University of Georgia

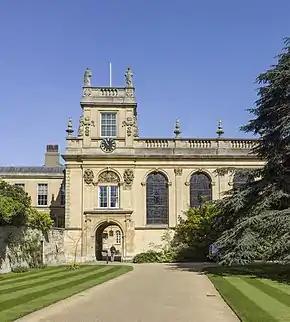
UGA students reside in Trinity College while at Oxford University

The State Botanical Garden of Georgia is a 313-acre preserve set aside by the University of Georgia in 1968 for the study and enjoyment of flora, fauna and geographic systems. Located three miles south of campus, it is a living laboratory serving educational, research, recreational, and public service roles for the University of Georgia. The garden contains a number of specialized theme gardens and collections, over five miles of nature trails, and four major facilities including a tropical conservatory. In 1984, the Georgia General Assembly designated the area as Georgia's official botanical garden.